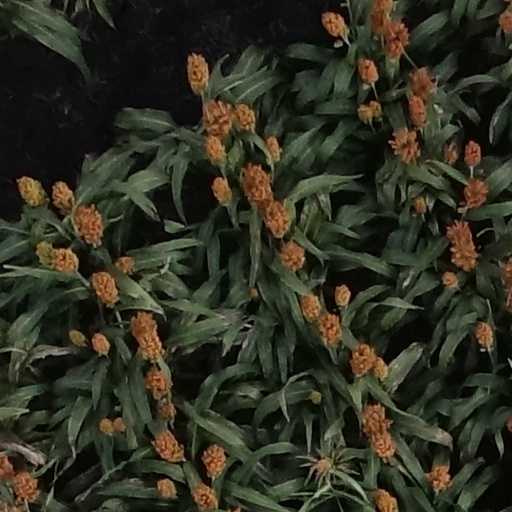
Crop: sorghum